Jean Poyer

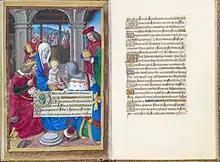
Page 49 from Briçonnet Heures

The Briçonnet Book of Hours ("Briconnet Heures") was commissioned by Guillaume Briçonnet, France's secretary of the treasury under Charles VIII, as a gift to his wife. It is estimated to have been painted between 1485 and 1490. Differing from typical style of the era, some of the miniatures in this book feature an atypical depiction of Mary, wearing her hair rolled up in a bun under her veil, indicating that Mary may have been modeled to look like Guillaume's wife.